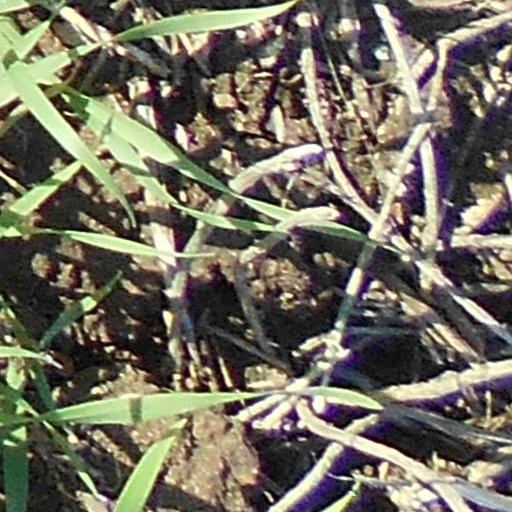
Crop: wheat